Sally Singer

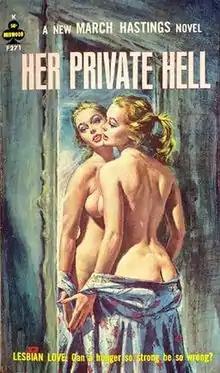
Cover of "Her Private Hell" by March Hastings (Sally Singer) 1963

Sally M. Singer (born December 23, 1930) is an American writer who penned lesbian pulp fiction from the late 1950s through the mid-1970s. She is most well known for works she wrote under the pseudonyms March Hastings and Laura Duchamp, mostly for Midwood-Tower Publications. These works include "Three Women" (1958, as March Hastings), "The Third Theme" (1961, as March Hastings), and "Duet" (1964, as Laura Duchamp).